George Stacey Hodson

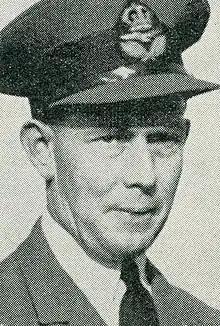

Air Vice Marshal George Stacey Hodson , (2 May 1899 – 1 October 1976) was an air officer of the British Royal Air Force who began his military career as a World War I flying ace credited with ten aerial victories. In the course of his 34 years service, he rose to become a major commander during World War II.